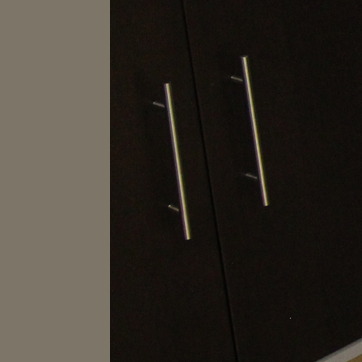
Material: metal